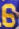
Number: 6